Bozhou railway station

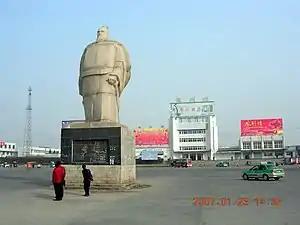

Bozhou railway station is a railway station in Qiaocheng District, Bozhou, Anhui, China. It serves the Beijing–Kowloon railway.